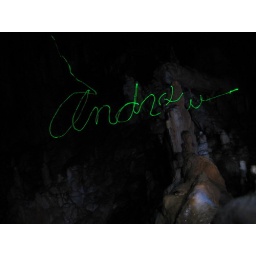
My name written with my green laser using a long exposure against the wall of the cave.